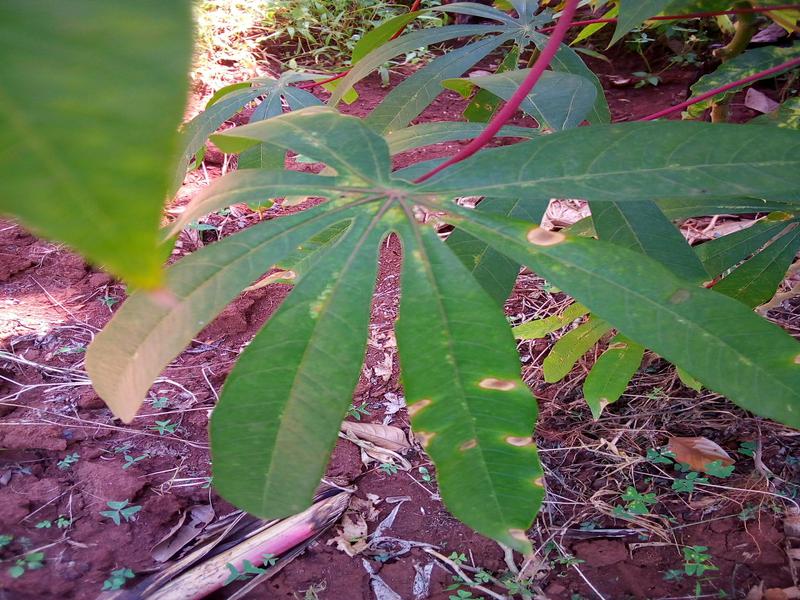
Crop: cassava
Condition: healthy